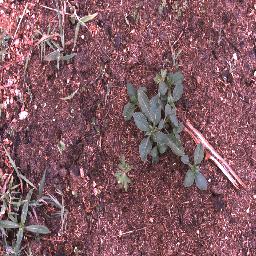
Label: negative